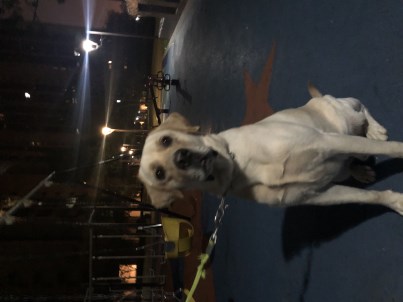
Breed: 3580-n000122-Labrador_retriever